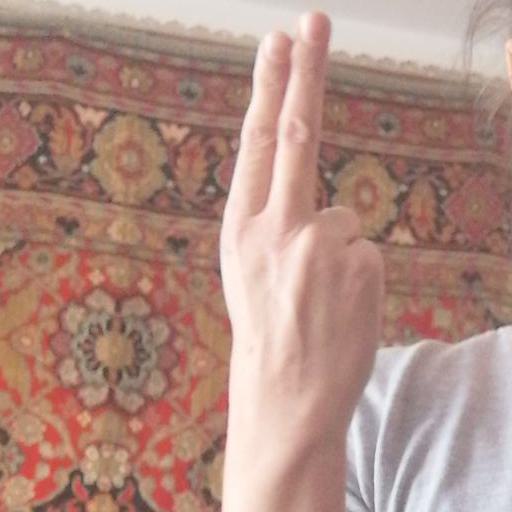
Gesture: two_up_inverted